Cumacea

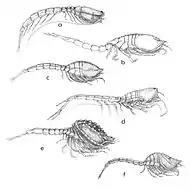
Diversity of forms as shown here in six of the extant families. (a) Bodotriidae, (b) Diastylidae, (c) Leuconidae, (d) Lampropidae, (e) Nannastacidae, (f) Pseudocumatidae

Cumaceans belong to the superorder Peracarida, within the class Malacostraca. The order Cumacea is subdivided into 8 families, 141 genera, and 1,523 species: